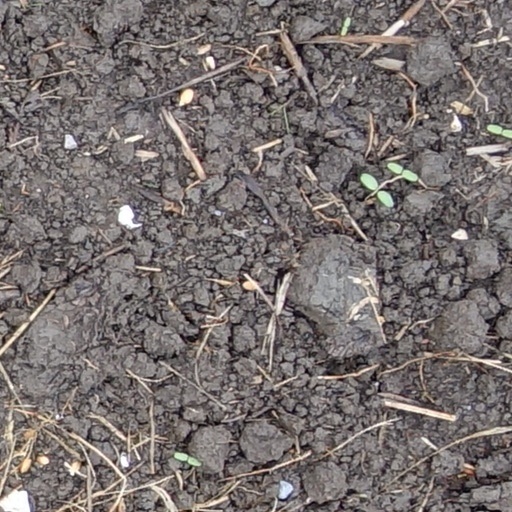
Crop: wheat